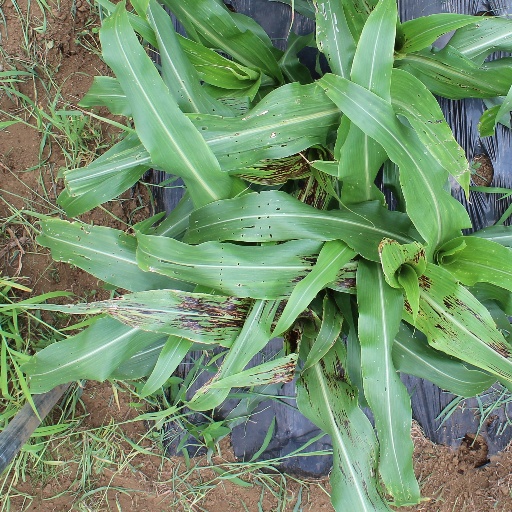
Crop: sorghum